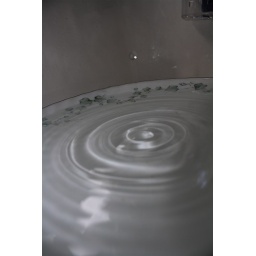
Taken with a Canon Rebel XS in my kitchen sink during a rainy day